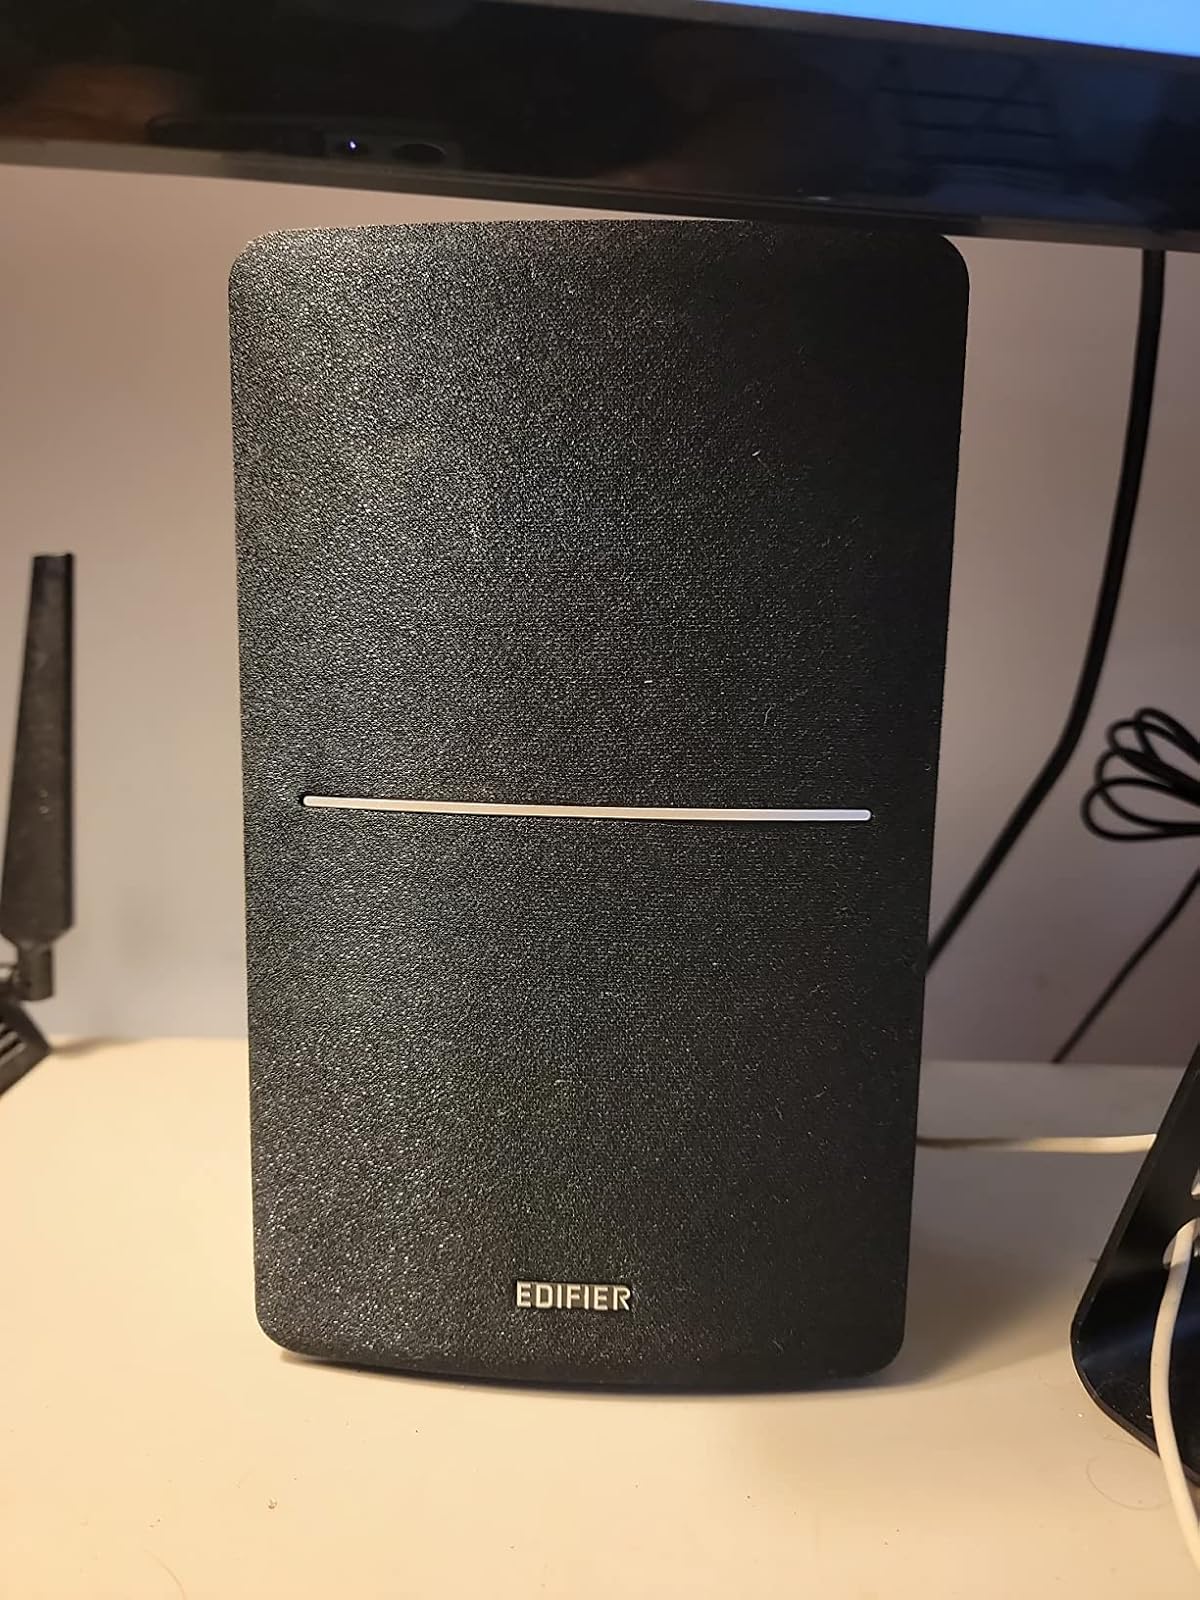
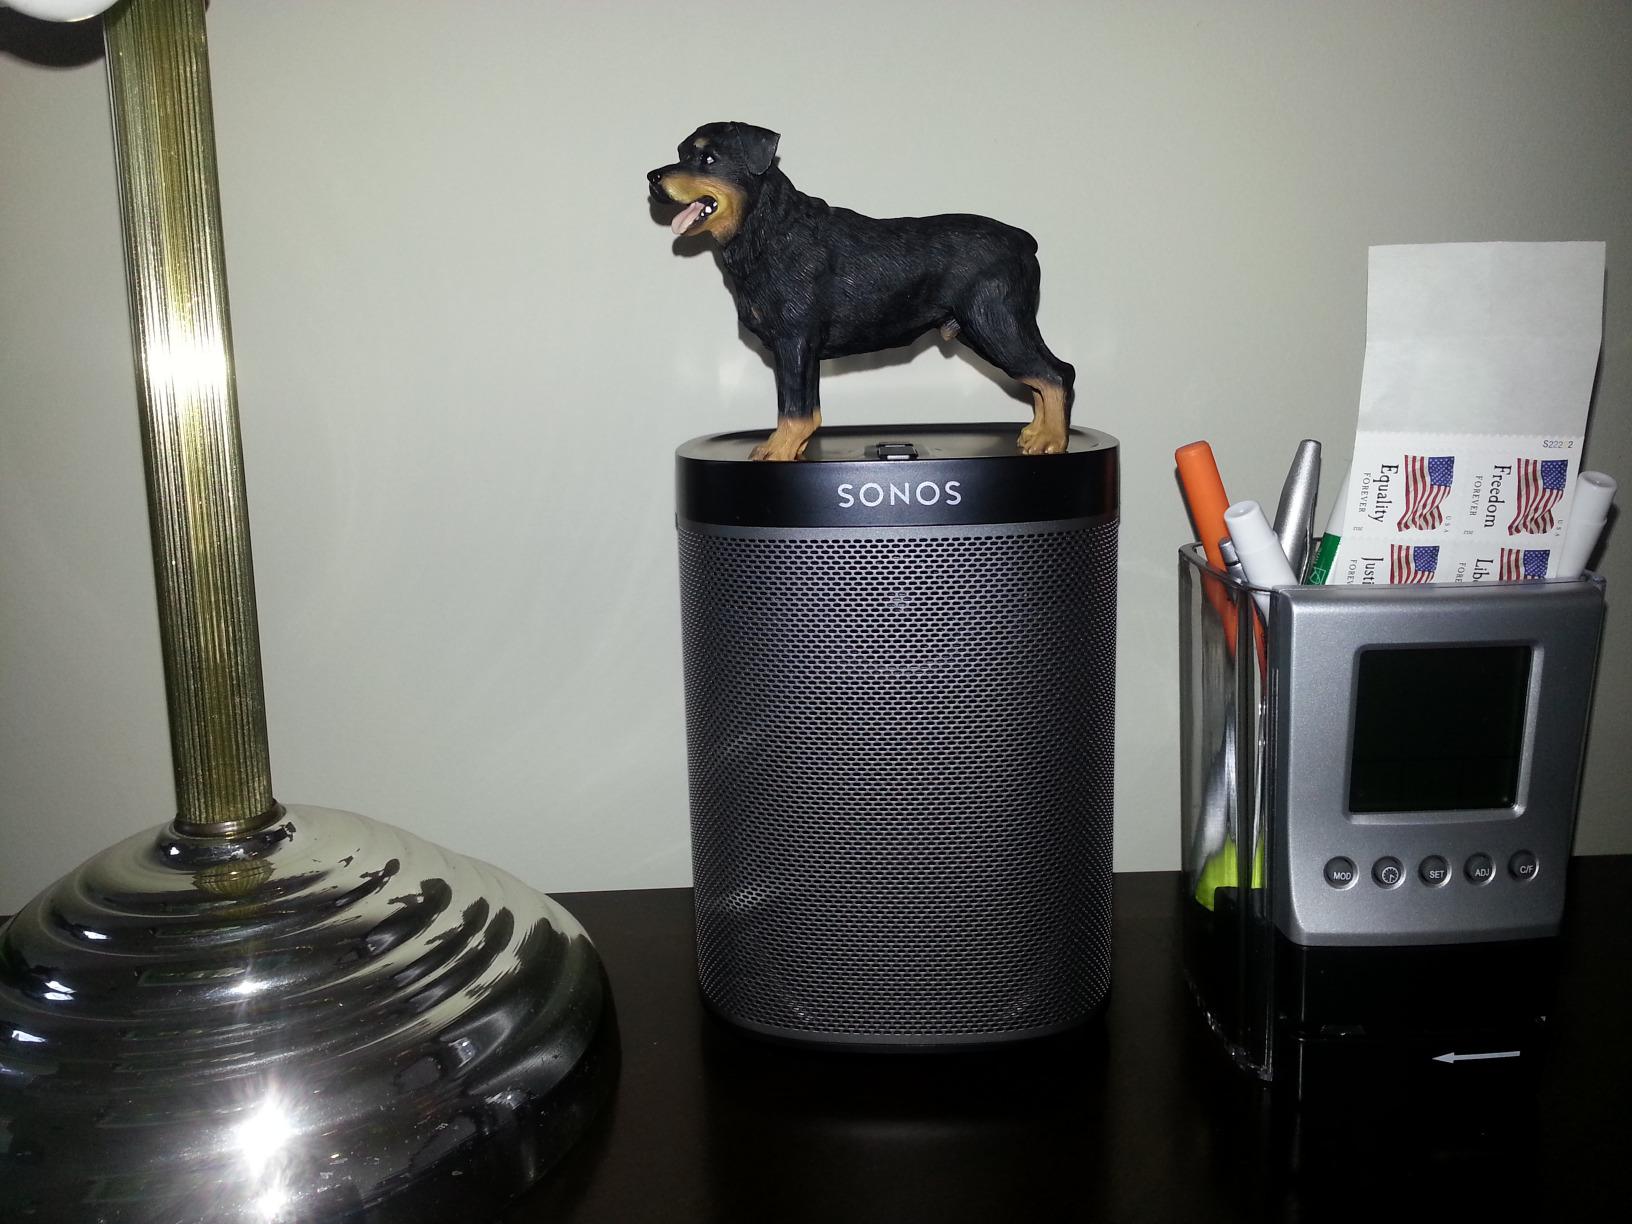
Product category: speaker
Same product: no